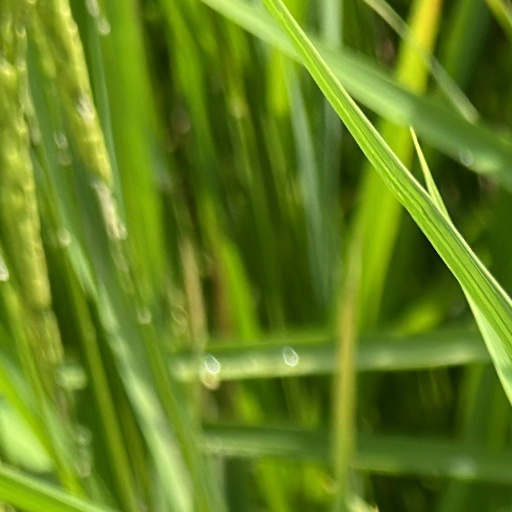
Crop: rice